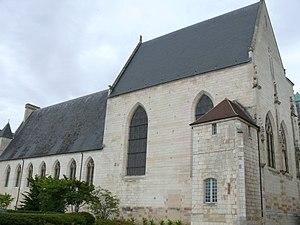
Bourges - Hôtel-Dieu - Chapelle et chambre des malades vues de la rue Gambon
Guillaume Pelvoysin est un architecte français célèbre dans le Berry au XVIᵉ siècle, né à Bengy-sur-Craon en 1477, mort en 1534, et qui débute dans l'entourage de l'archevêque de Bourges Antoine Boyer, qu'il a connu lors de sa formation à Rouen.
L'Hôtel Dieu de Bourges est un établissement hospitalier de Bourges. Il est postérieur de cinquante ans aux Hospices de Beaune, car cet Hôtel-Dieu date de 1510-1527 pour la partie gothique et de 1628-1639 pour sa partie classique, mais c'est la même conception, des établissements hospitaliers du Moyen Âge.